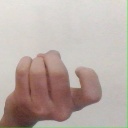
अक्षर: ज